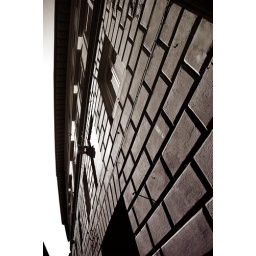
The rusticated facade of a building in Siena, Italy